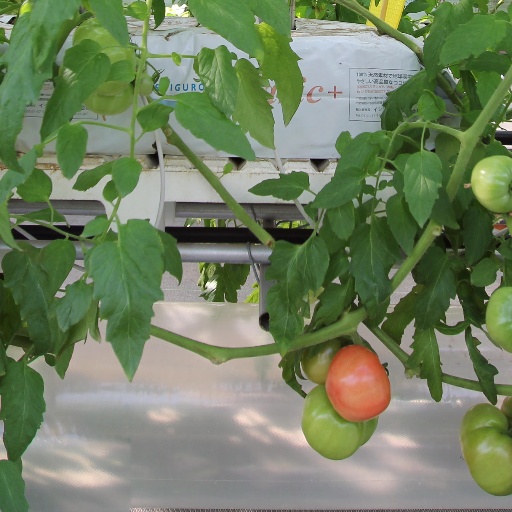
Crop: tomato